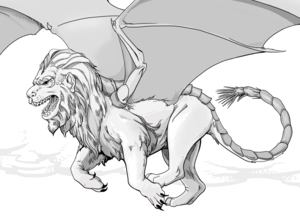
Cette liste des monstres de jeu de rôle recense les créatures imaginaires présentes dans une majorité de jeux de rôle quelle que soit leur forme, pour peu qu'ils ne soient pas originaires de la littérature, du cinéma, de la télévision ou des jeux vidéo, ces créatures étant elles détaillés dans les listes suivantes :
La manticore est une créature légendaire d'origine persane, ayant corps de lion, visage d'homme, et queue de scorpion.